6th Civil Affairs Group

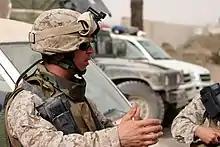
AR RAMADI, Iraq (November 5, 2005) - Major Dan Wagner, team chief for Team 4, 6th Civil Affairs Group, speaks with his Marines before embarking on a patrol through the streets of Ar Ramadi Nov. 5. Photo by Cpl. Shane Suzuki

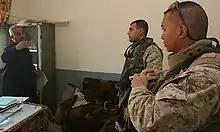
Ali Hassan Mohammed (middle), interpreter with 6th Civil Affairs Group in Husbayah, Iraq, listens intently to interpret the words of an elementary school principal for Lt. Col. Robert Glover. Glover is director of the Civil-Military Operations Center for the Al-Qaim region. The CMOC's mission is to facilitate reconstruction in western Iraq. 7 Dec 2005.

"Plan and execute civil military operations in support the command and ground combat elements of the 2nd Marine Division and Multi-National Force West during Operation Iraqi Freedom, while serving as the liaison between military forces and civil authorities, the local population and non-governmental organizations. Conduct activities which enhance the relationship between the military and Iraqi personnel and organizations facilitated through application of civil affairs specialty skills in areas normally the responsibility of civil governments. Provide guidance in civil administration, economic development, heath, education, infrastructure restoration, and reconstruction."